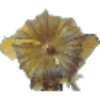
Label: Physalis with Husk 1